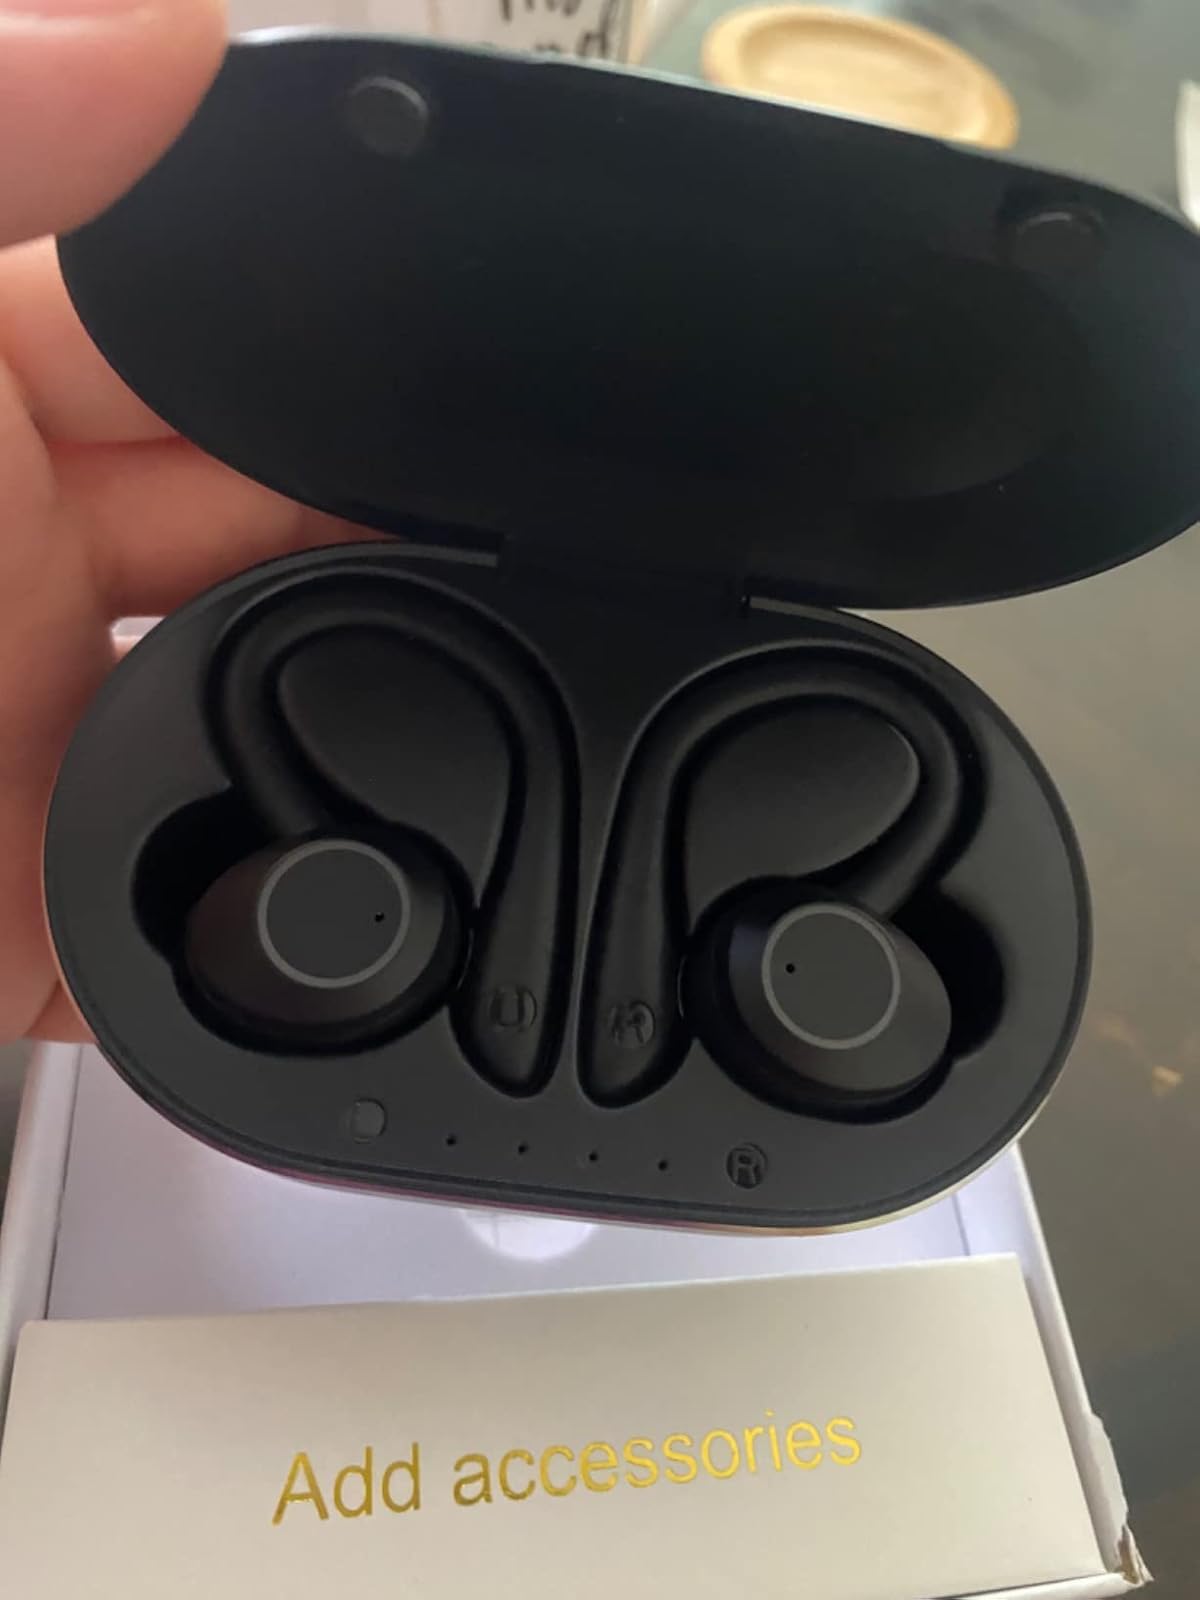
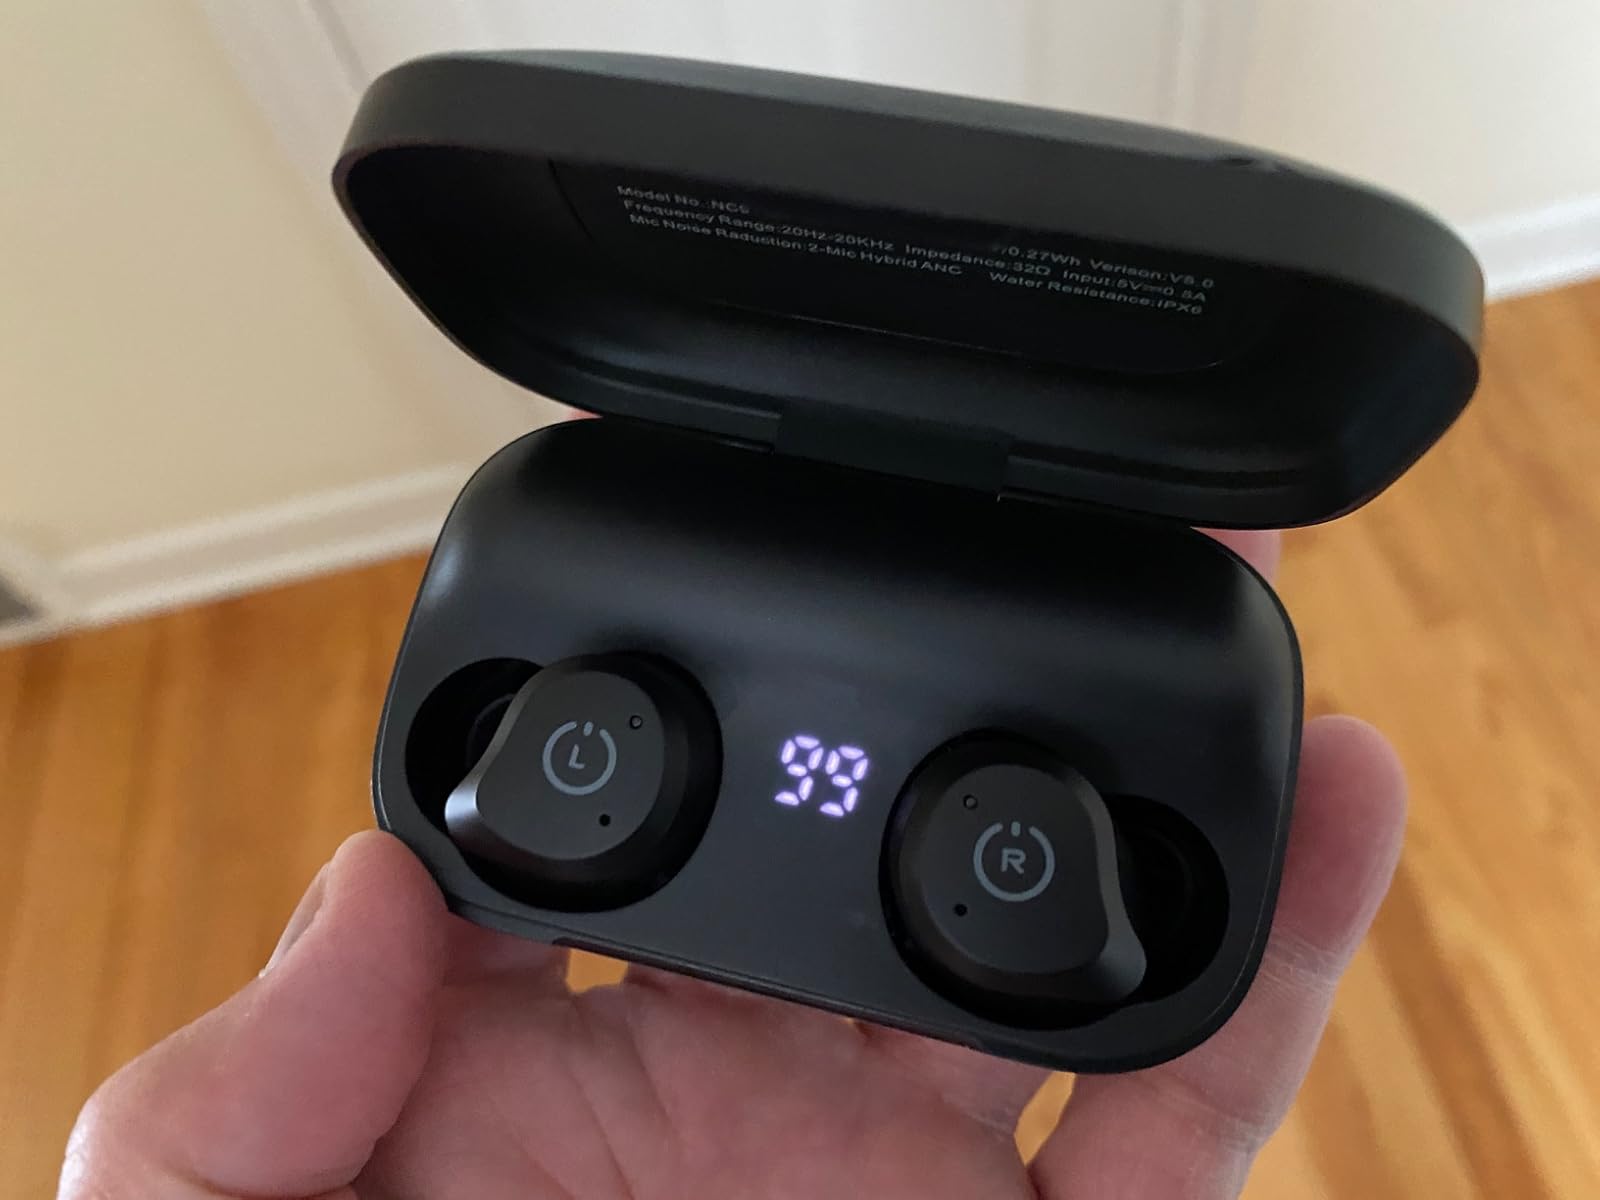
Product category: earbuds
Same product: no